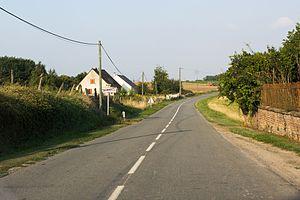
Craonnelle est une commune française située dans le département de l'Aisne, en région Hauts-de-France.